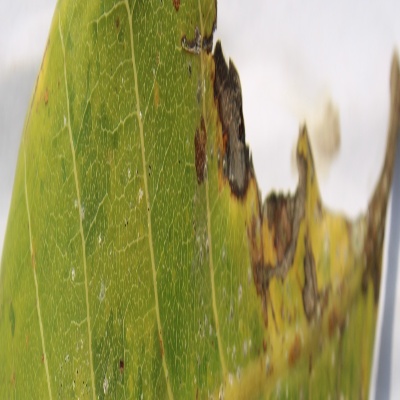
Crop: Cashew
Condition: anthracnose